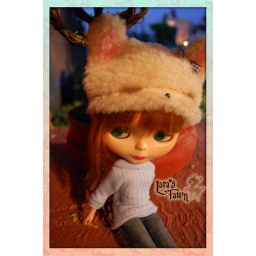
A very warm and cozy bear hat its pilka dotted in the back so cute with the ears !!!